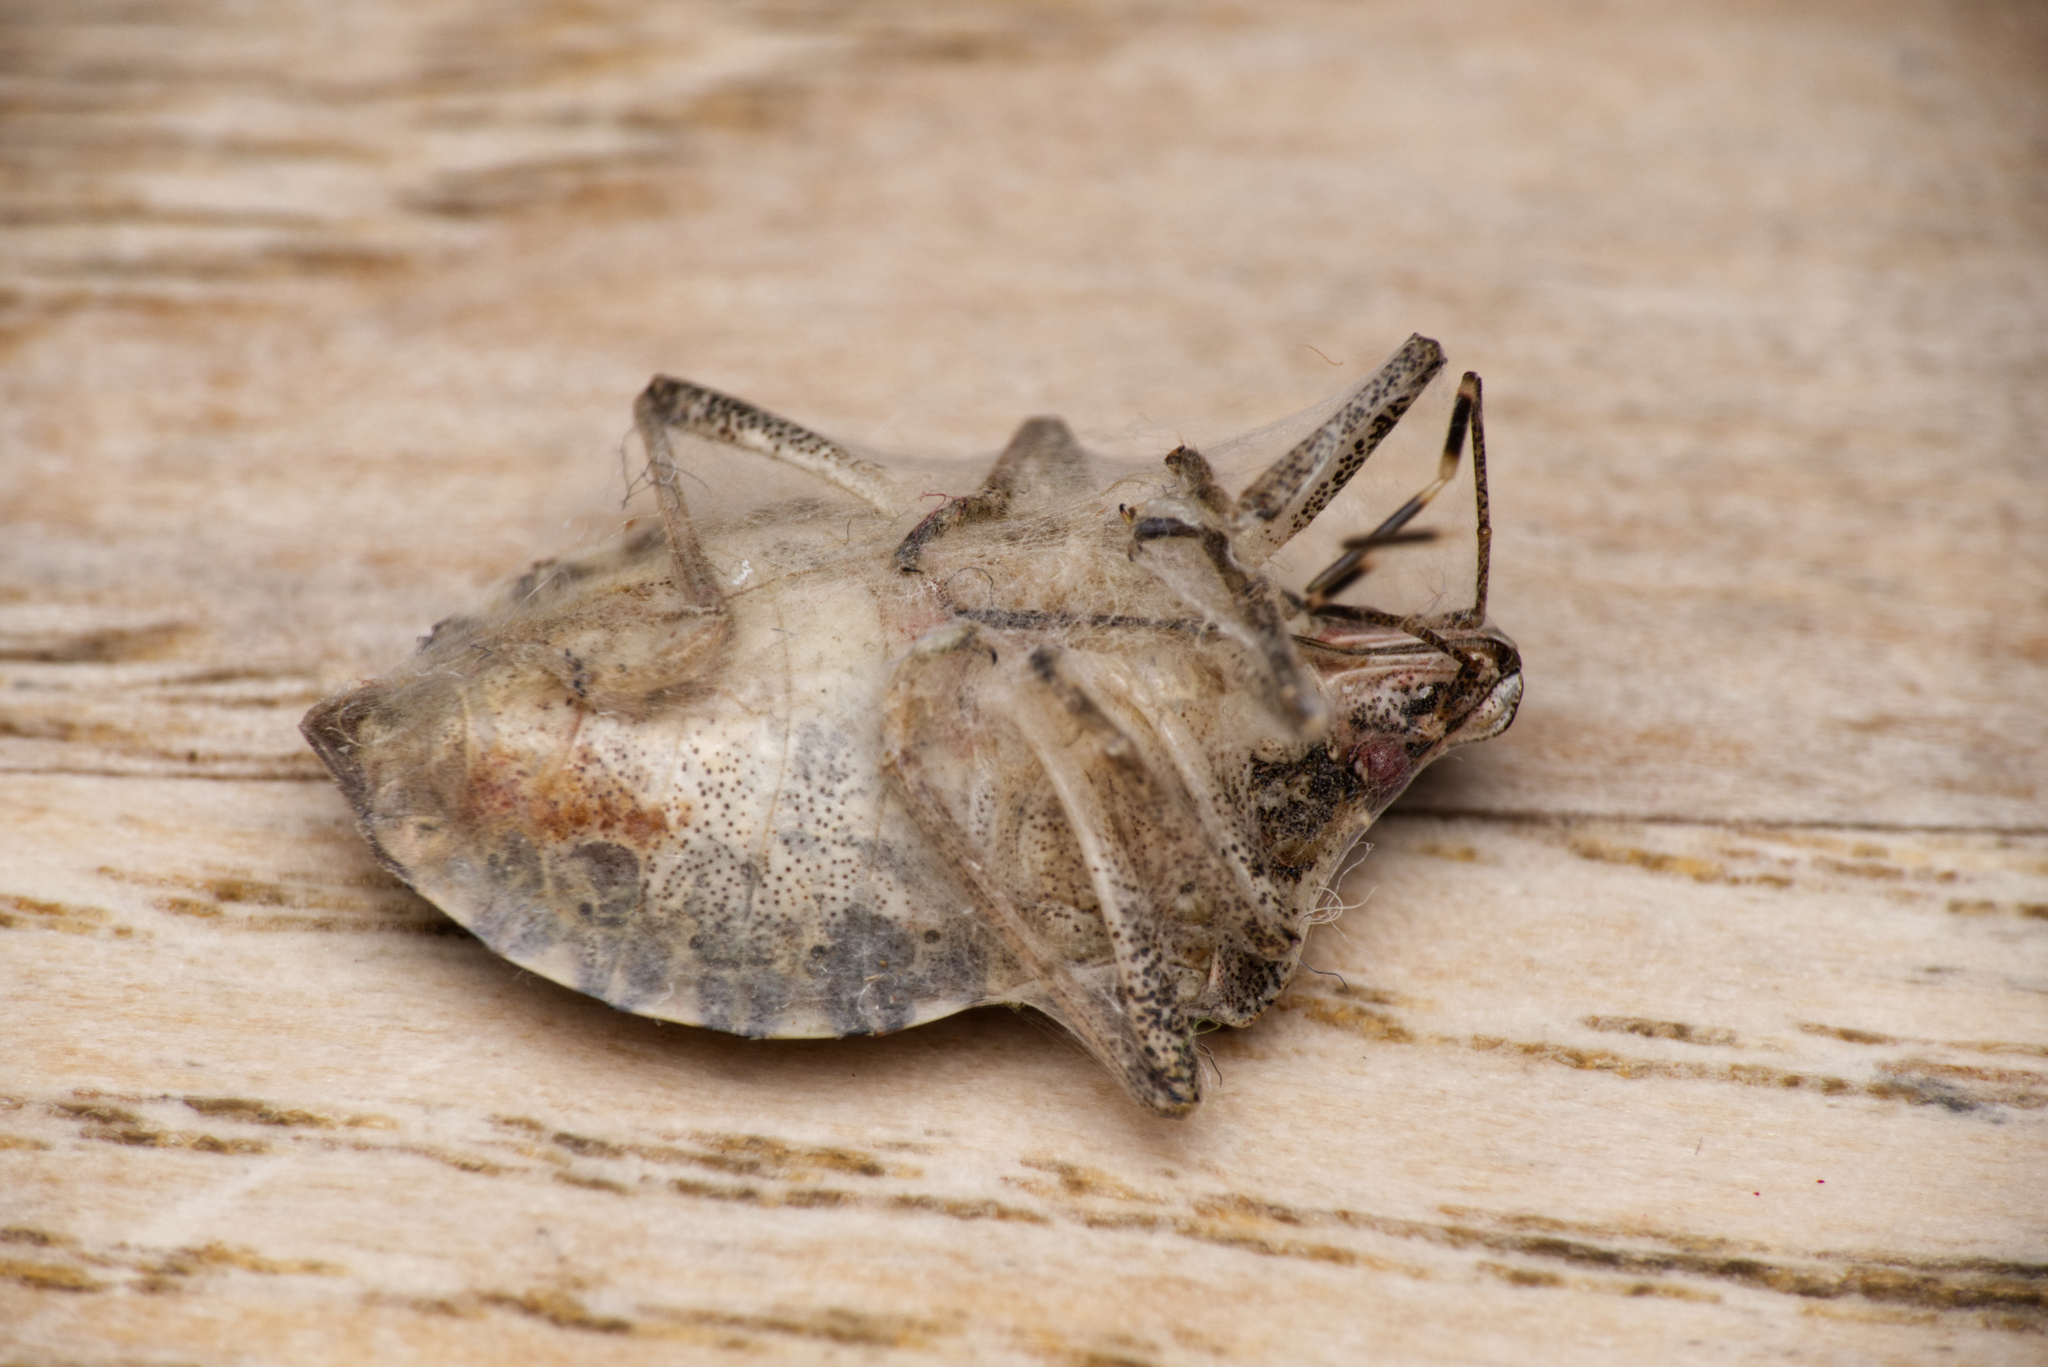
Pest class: stink_bug